Lewis and Clara Anderson House

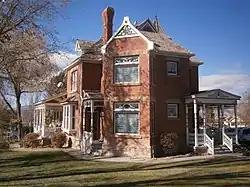

The Lewis and Clara Anderson House, at 542 S. Main in Manti, Utah, was built in 1896. It was listed on the National Register of Historic Places in 1998. The listing included three contributing buildings.